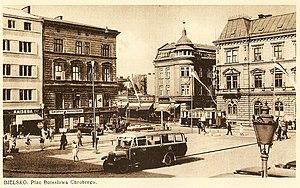
VIIIᵉ millénaire av. J.-C. au milieu du VIᵉ millénaire av. J.-C. : premières traces d'habitat sur les terres de l'actuelle Pologne.